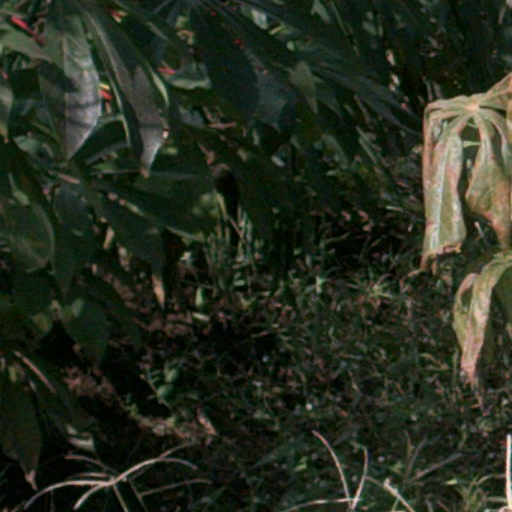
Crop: cassava